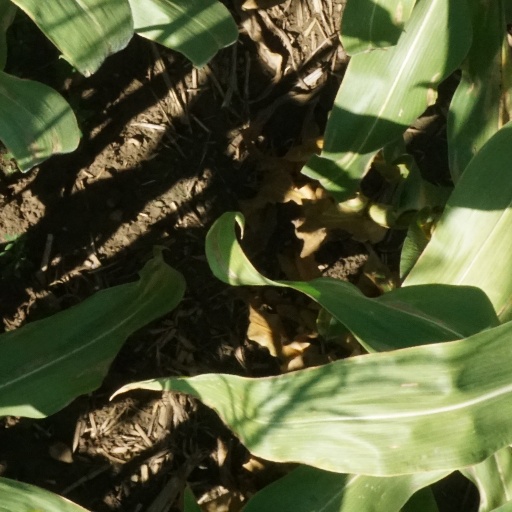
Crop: maize; corn